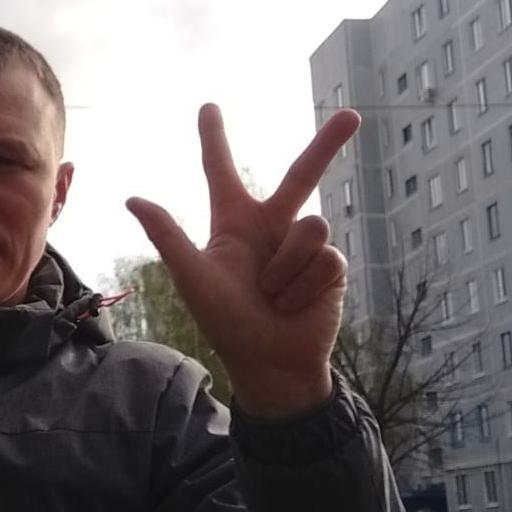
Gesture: three2